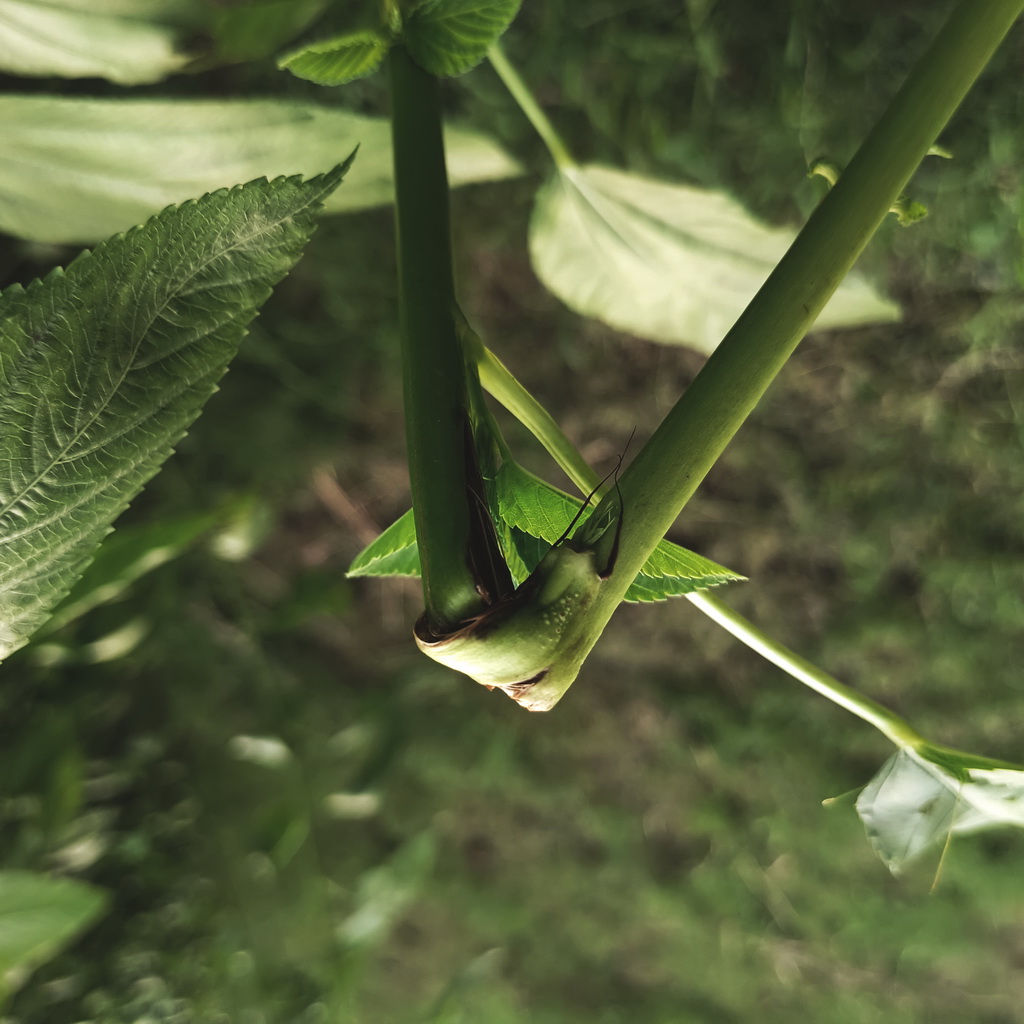
Label: Stem Soft Rot